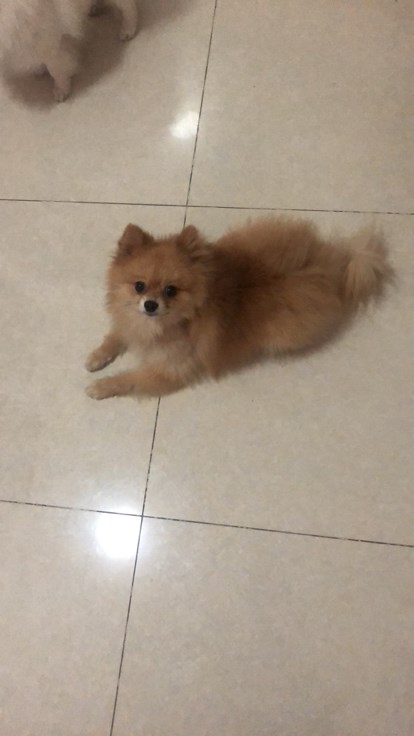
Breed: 1936-n000005-Pomeranian